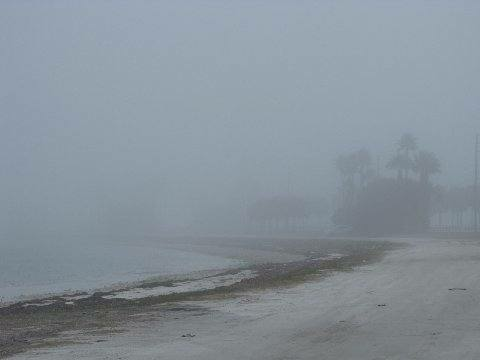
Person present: No